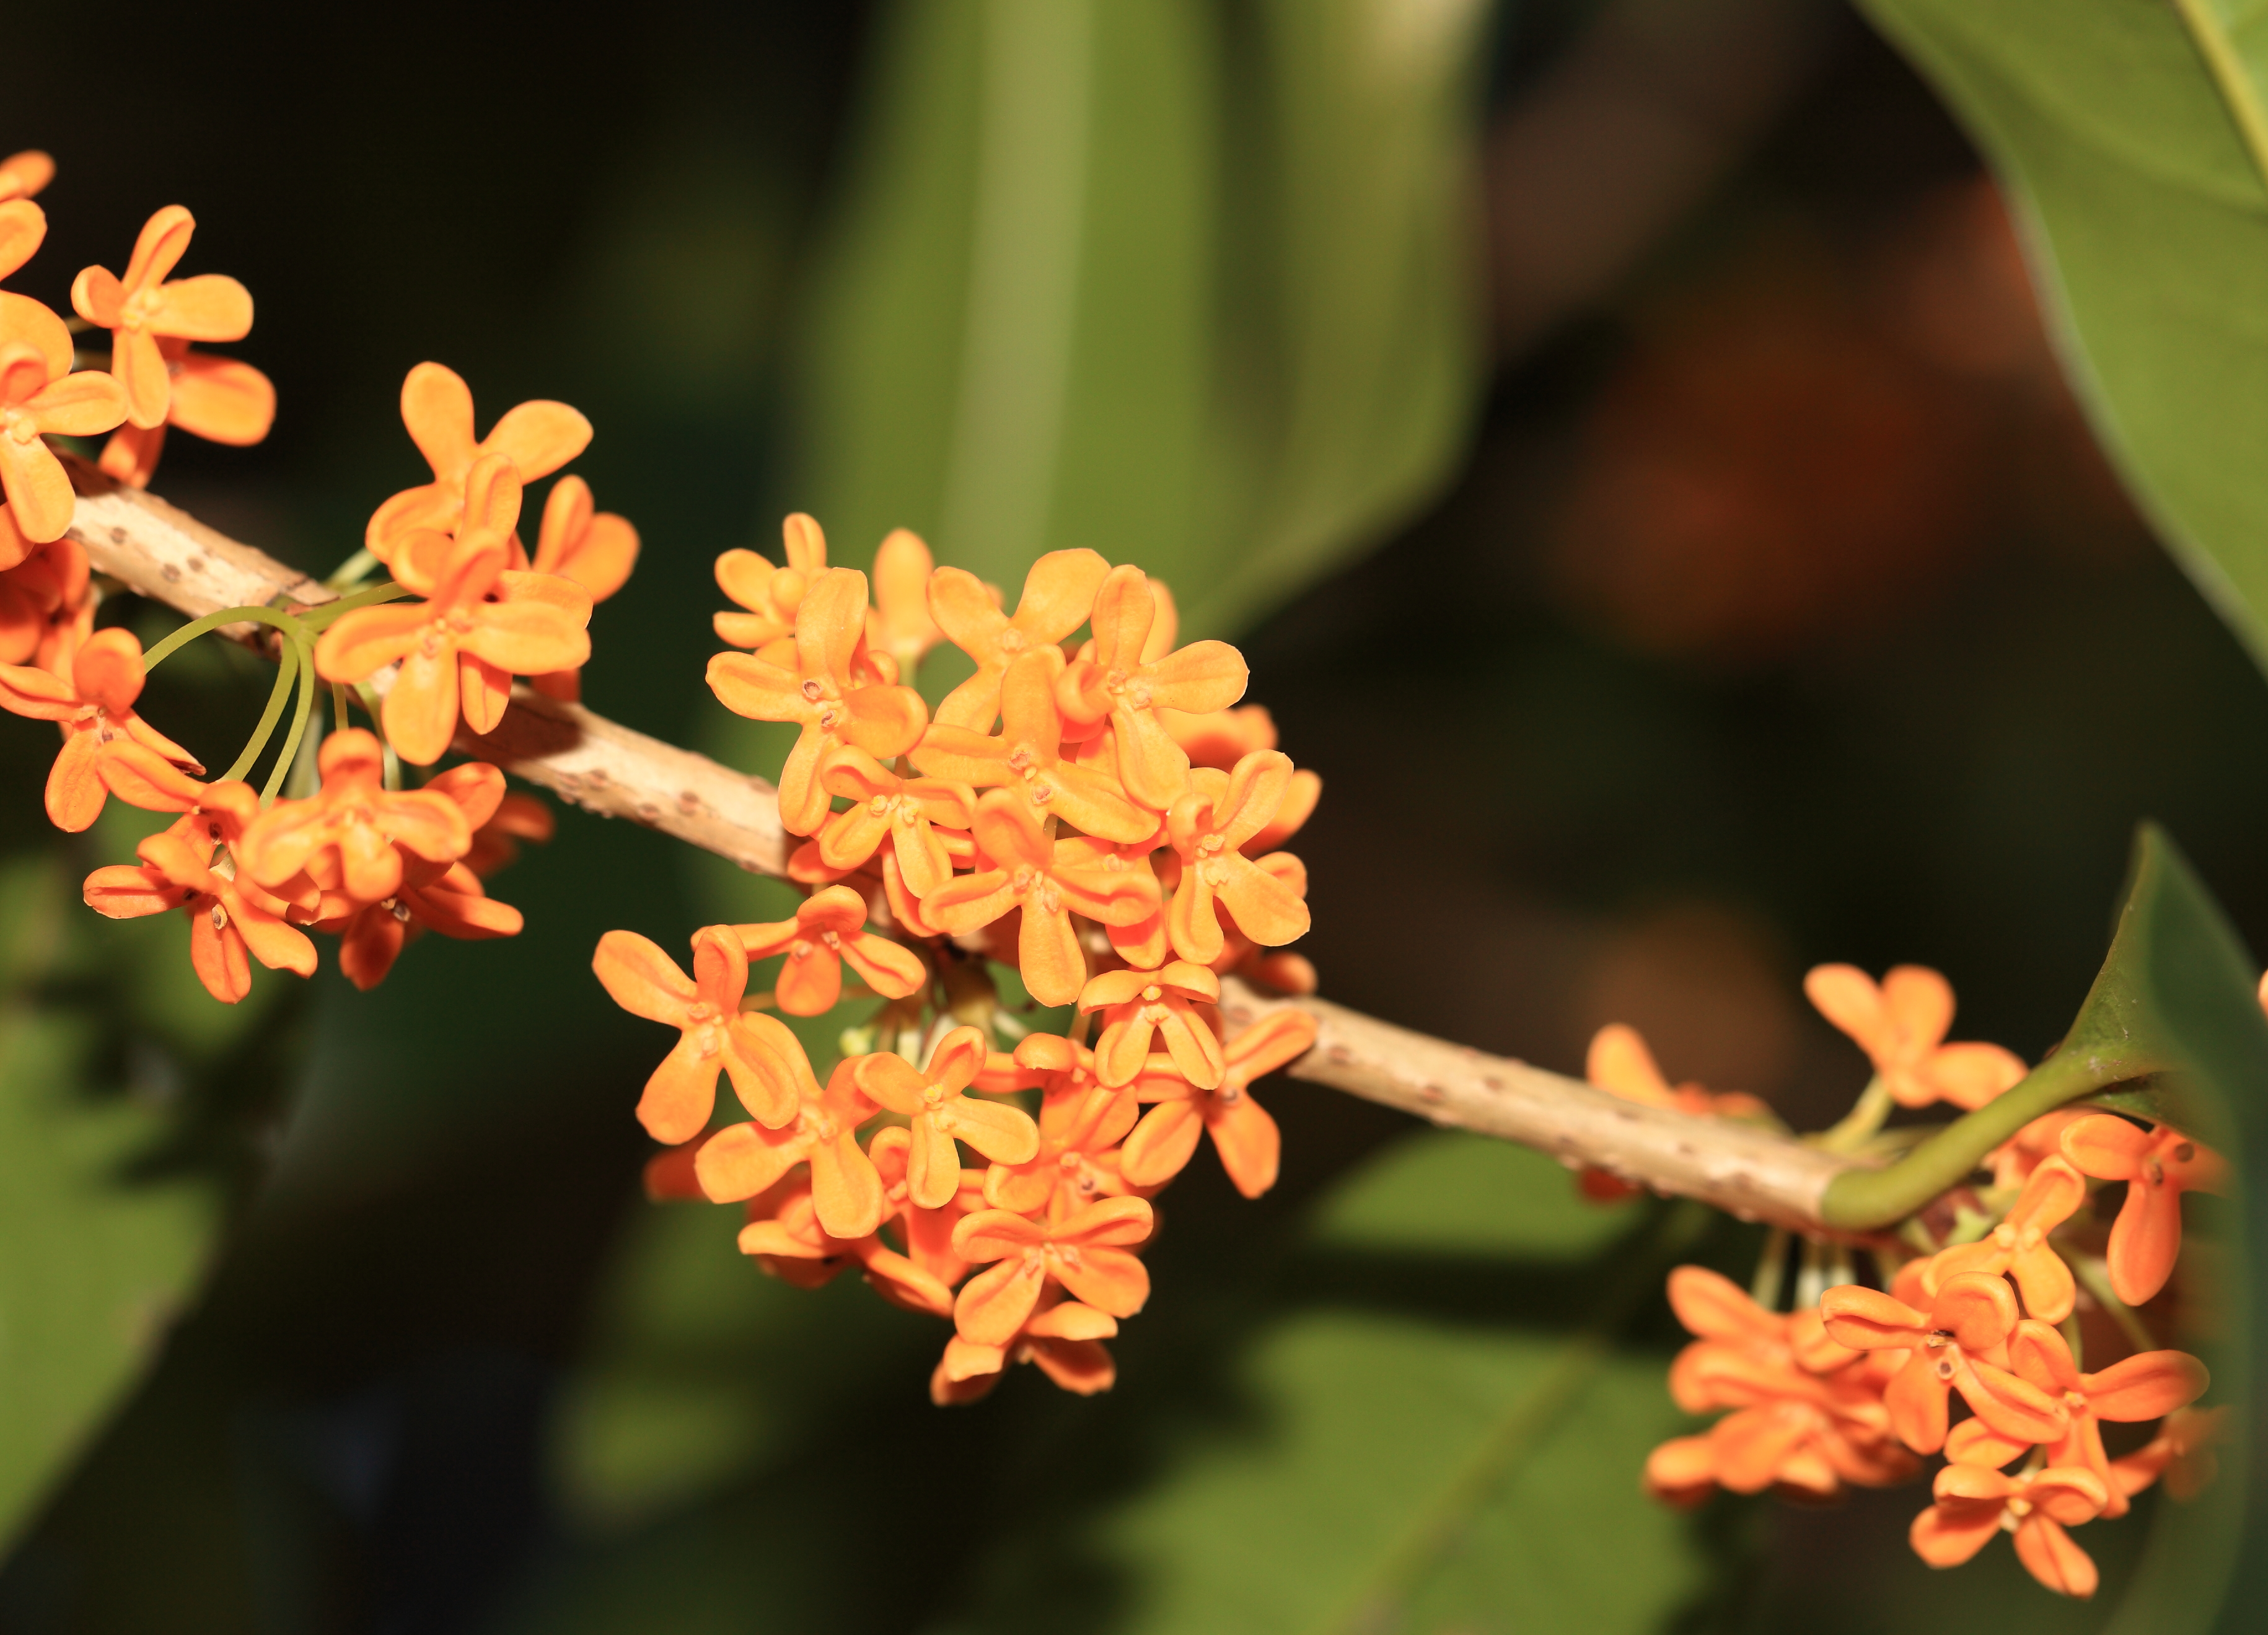
nature, branch, blossom, plant, leaf, flower, high, autumn, park, botany, flora, wildflower, shrub, 5d, hires, markii, hi, res, resolution, chiba, kashiwa, akebonoyama, macro photography, flowering plant, fragrans, osmanthus, fragrantolive, aurantiacus, orangecolored, plant stem, land plant